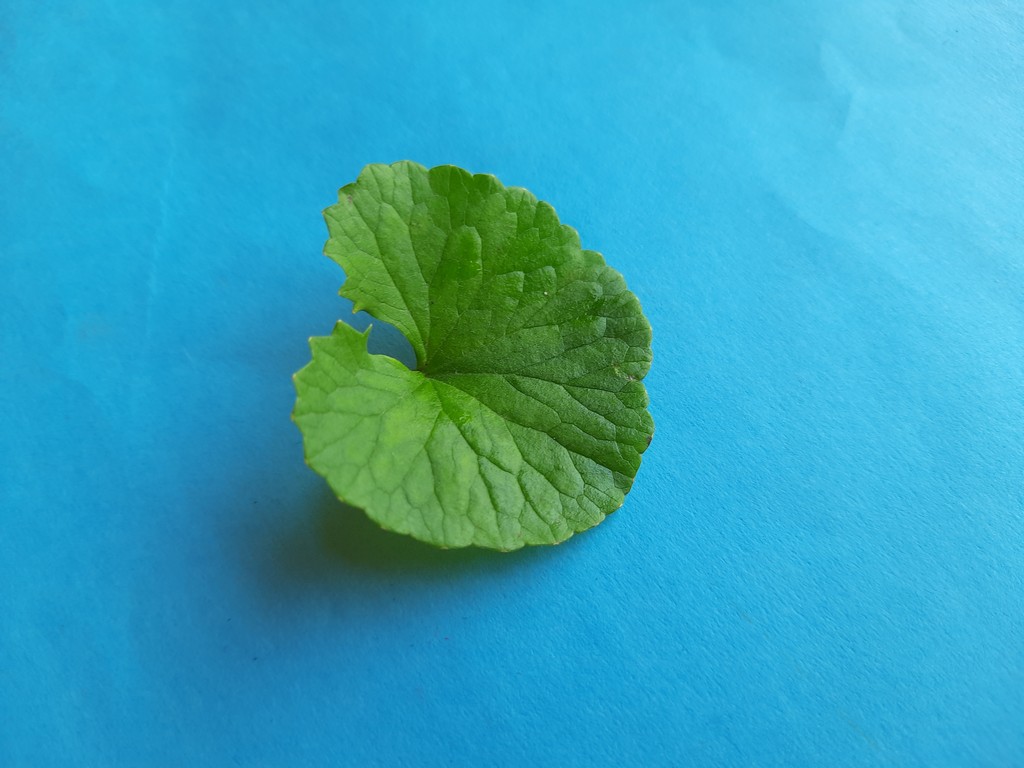
Label: Healthy